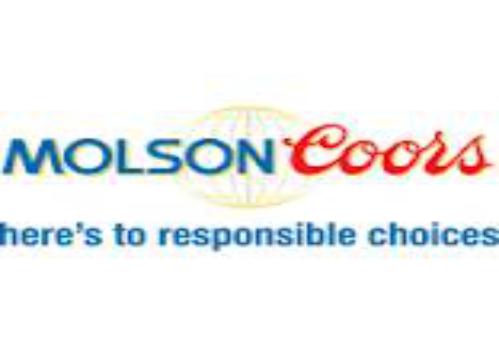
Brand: Coors
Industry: Food